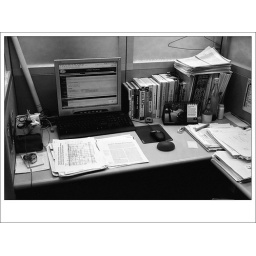
my desk in office